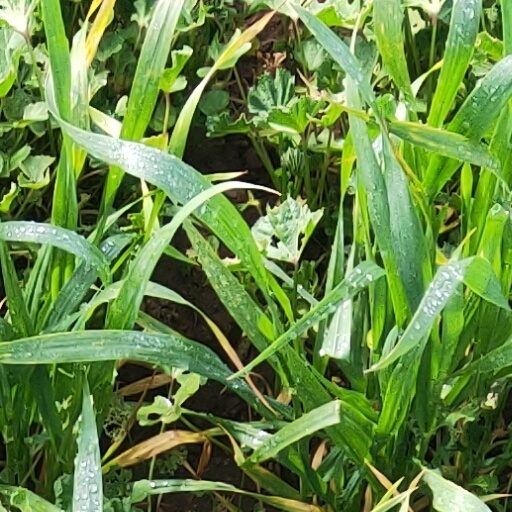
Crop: wheat